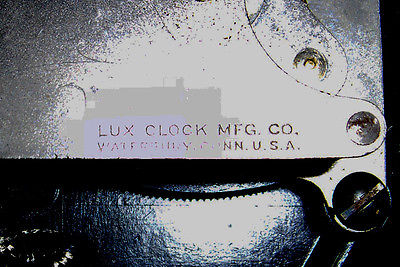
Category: toaster